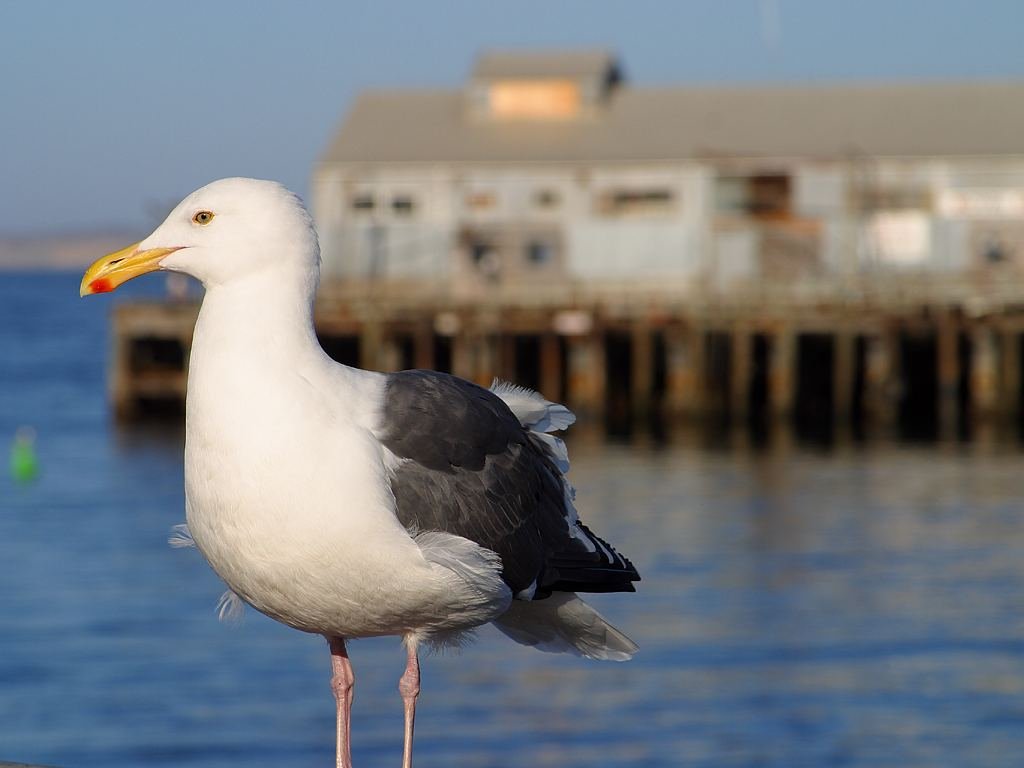
sea, water, bird, white, seabird, wildlife, gull, beak, fauna, birds, animals, vertebrate, creature, bill, water bird, animal world, charadriiformes, european herring gull